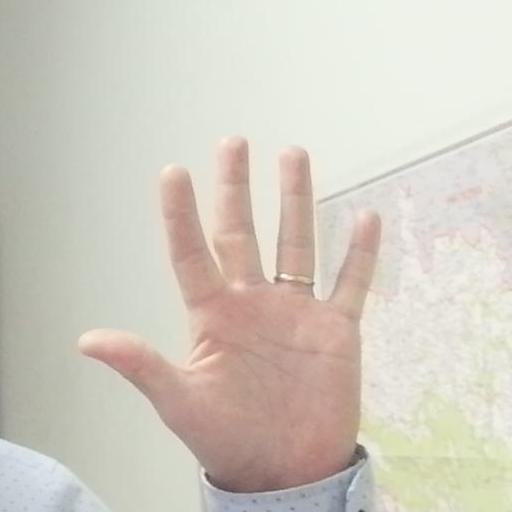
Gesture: palm